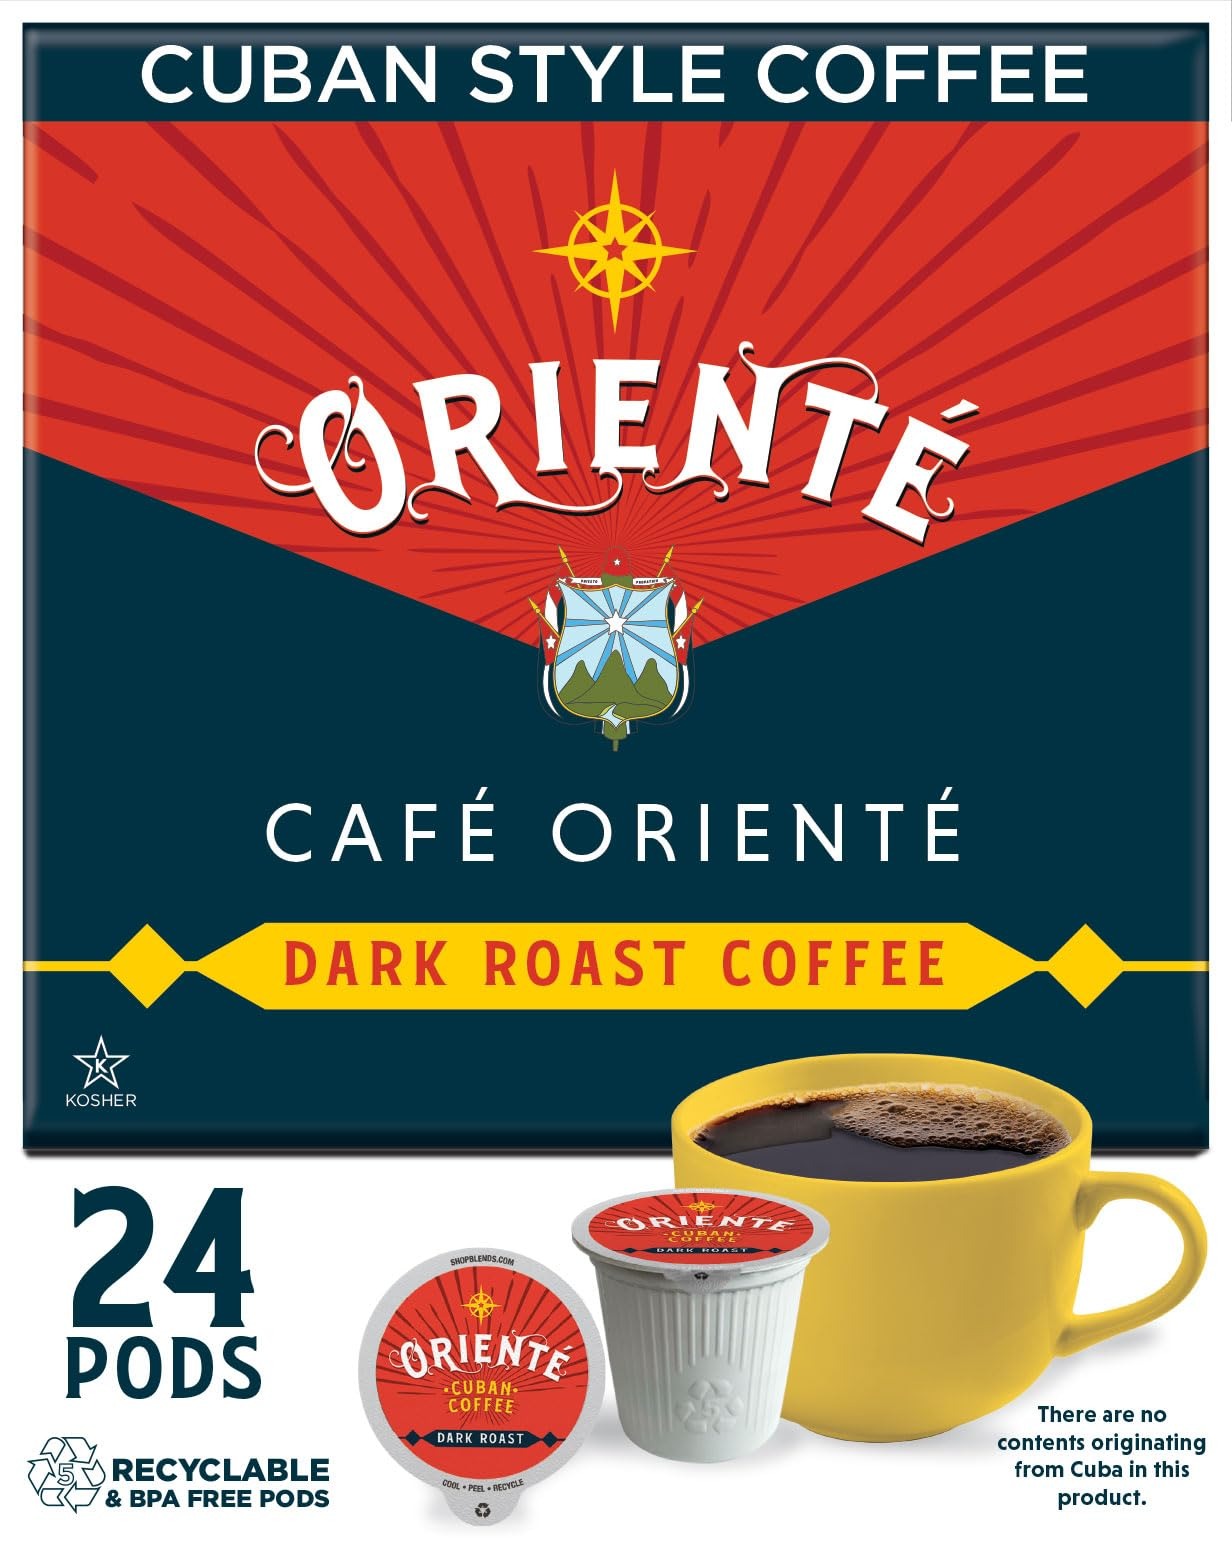
Item Name: Oriente Dark Roast Coffee Pods, 24 ct, Cuban Inspired Coffee in Recyclable Single Serve Pods - 100% Arabica Coffee, Compatible with Keurig K Cups Maker
Bullet Point 1: [Flavorful Cafe Oriente Dark Roast Coffee]: Experience the bold allure of Oriente Dark Roast Cuban Coffee, featuring an intense aroma complemented by notes of dark cocoa, vanilla, chicory, and smoky caramel undertones. Its boldly smooth full-bodied profile delivers a richly powerful dark taste that lingers on the palate with each purposeful sip.
Bullet Point 2: [Delicate Process]: Crafted through a meticulous manual small batch preparation process, Oriente coffee beans are handpicked from steep hillsides and transported by mules for grain drying execution. Our exclusive coffee blends the rich history of Cuban coffee with modern technology, harmonizing traditional methods and preparation for a superior Cuban coffee experience.
Bullet Point 3: [Effortless Convenience]: Oriente coffee pods are 100% Solar Energy Produced, and are designed for use with nearly all compatible single-serve Keurig K Cup brewers. They are also made from recyclable #5 plastic materials and feature easy-peel tabs, making them a convenient and friendly choice. Check your local recycling facilities for more information; not recyclable in all communities.
Bullet Point 4: [Satisfaction in Every Sip] Proudly offering high-quality, roaster-fresh perfection, Oriente Cuban Coffee Roasters ensures your satisfaction with every sip. If you encounter any issues with your order, please message us directly, and we'll promptly address the matter.
Bullet Point 5: [Oriente Promise]: Oriente Cuban Coffee Roasters encapsulates the essence of the finest Cuban coffee, drawing inspiration from the traditional preparation methods of the Sierra Maestra plantations' mountainous hillsides. Our coffee, renowned for its delicate aroma and uniquely powerful flavor, originates from the gourmet coffee produced in these high-quality fields.
Product Description: Oriente Cuban Coffee Roasters perfectly captures the essence of the best coffee in Cuba and its traditional preparation methods. Inspired by Cuban Coffee from the mountainous hillsides within the Sierra Maestra plantations where gourmet coffee of the highest quality hails, Oriente coffee is known for its delicate aroma and subtle but powerfully delicious unique flavor. Oriente was once one of the six provinces of Cuba until 1976 when it was split up into five different provinces, but now we are here to bring back its storied culture with an unbelievable beverage experience that will inspire the masses with a single cup. At Oriente Cuban Coffee Roasters we understand that coffee is an inseparable part of the identity, character, soul, and routine of Cuban people. We are here to help the world face the challenges that come with each new day, one sip at a time. Oriente Cuban coffee is developed in the style of traditional Cuban Coffee, which is grown under the lush vegetation of the highly elevated Sierra Maestra mountain slopes as 100% Arabica beans in a perfectly isolated environment free from chemical fertilizers and shade grown to protect the biodiversity of each batch. Following a strict manual small batch preparation process, Oriente coffee beans are handpicked and gathered amongst steep hillsides to mule transportation for grain drying execution. Oriente Cuban Coffee Roasters exclusive coffee builds upon the rich history of Coffee in Cuba with added modern technology working together traditional methods and preparation to create a superior Cuban coffee experience. Oriente Dark Roast Cuban Coffee boasts an intense aroma with hints of dark cocoa, vanilla, chicory, and smoky caramel undertones. A boldly smooth full-bodied profile that delivers a richly powerful dark taste that lingers on the palate long after each purposeful sip. Oriente Cuban Coffee Roasters -- Bold Coffee Never Tasted So Good
Value: 24.0
Unit: Count

Price: 14.99